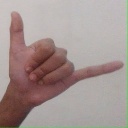
अक्षर: द